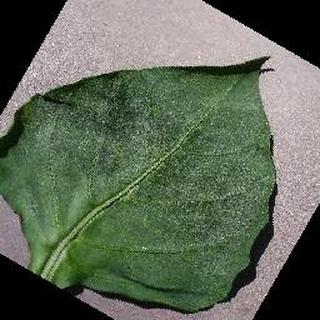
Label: healthy_bell_pepper